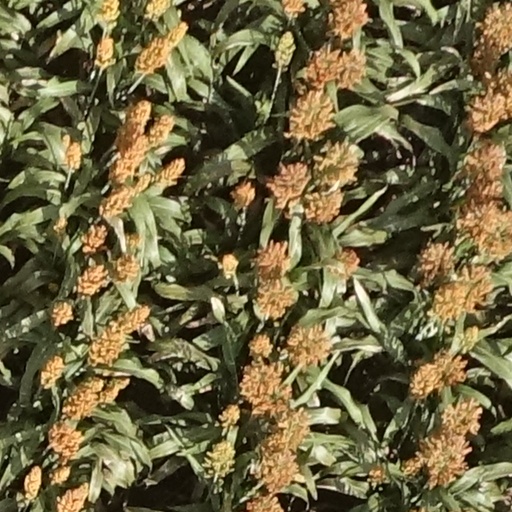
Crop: sorghum